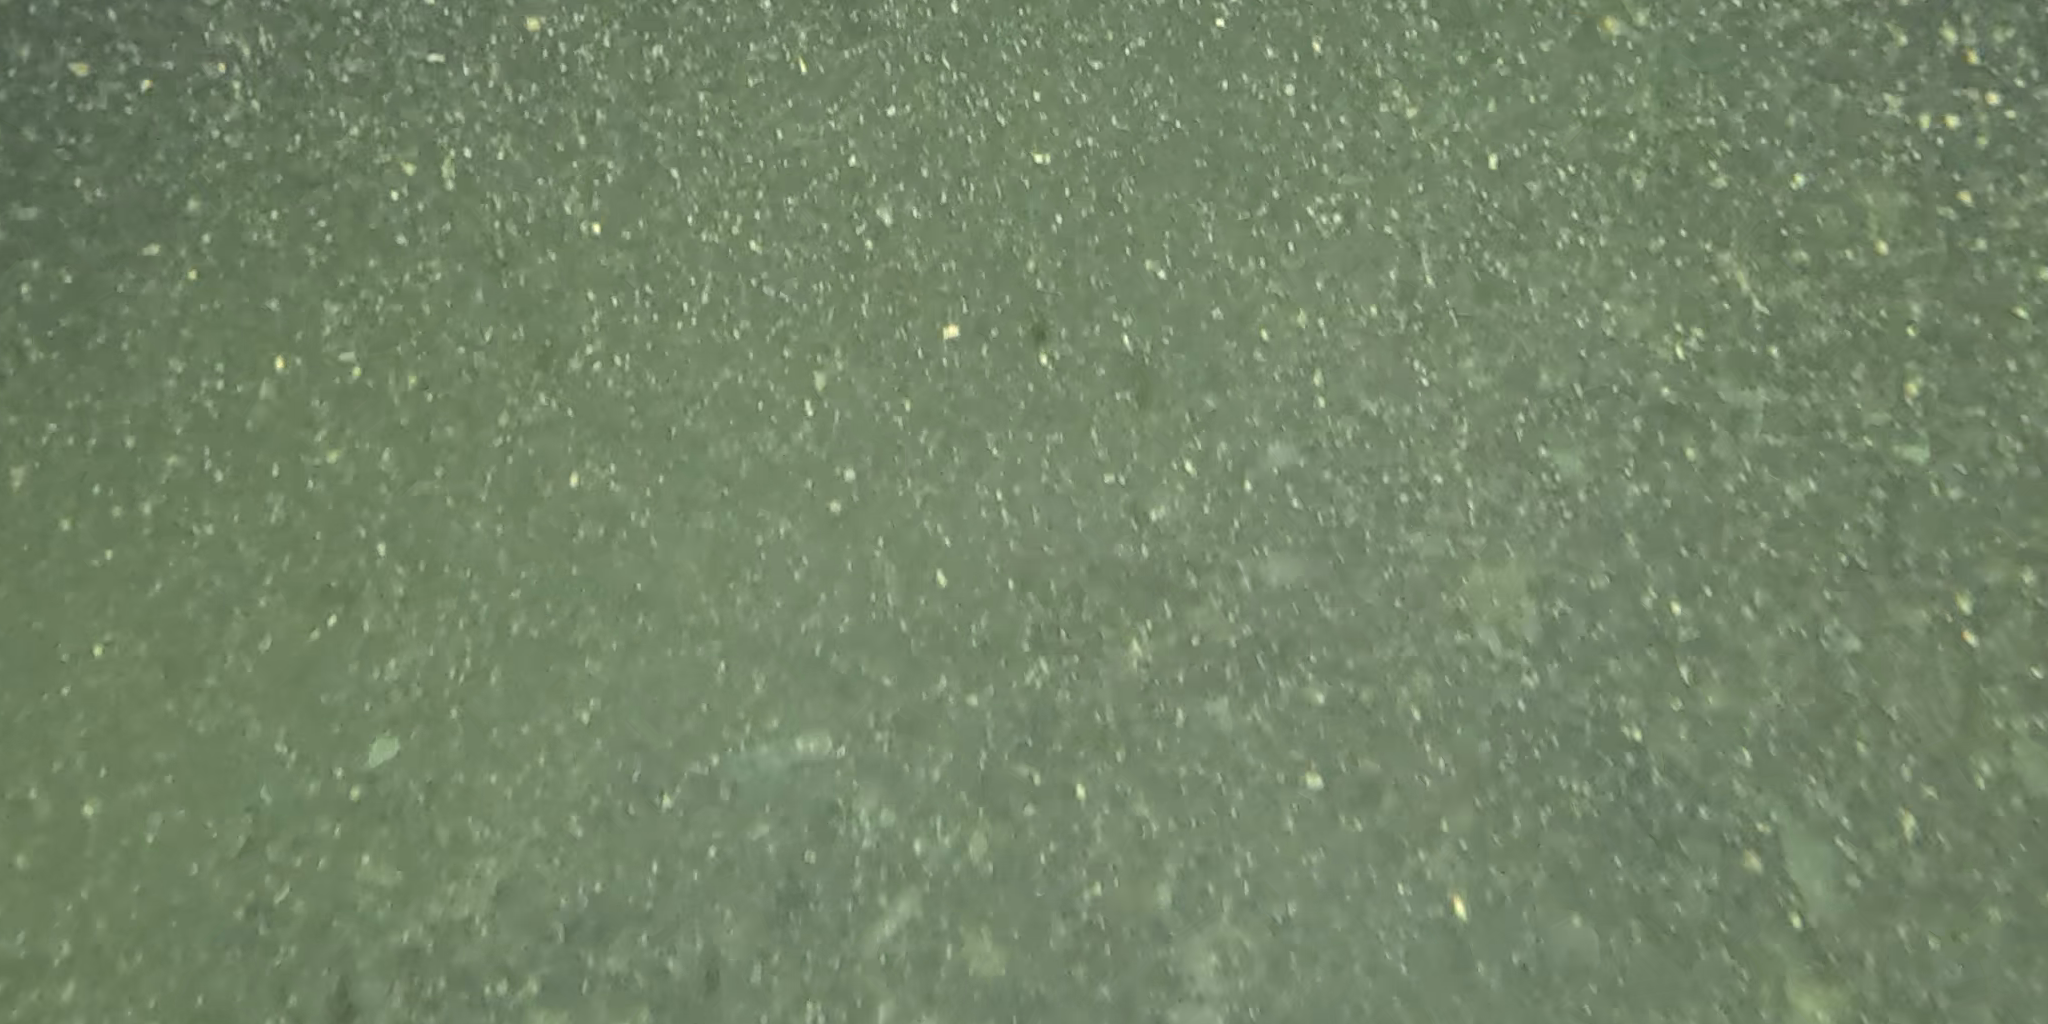
Seabed habitat: bad